Coke Zero Sugar 400

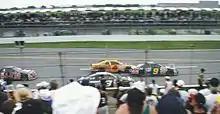
1996 Pepsi 400

The Firecracker race was lengthened from 250 miles to 400 in 1963, and one of Fireball Roberts' final wins came in this race. In a highly competitive race (39 official lead changes among Roberts, Fred Lorenzen, Marvin Panch, Tiny Lund, Junior Johnson, and Jim Paschal) Johnson won the pole and led 66 laps until falling out with a burned piston while leading with 50 laps to go. Lorenzen took over and the two Fords battled until Roberts passed Lorenzen on the final lap.